Single-Handed Trans-Atlantic Race

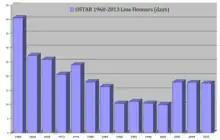
OSTAR Line Honours from 1960 to 2013

The course of the race is westwards against the prevailing winds of the north Atlantic over a distance of around . The first edition of the race was from Plymouth United Kingdom to New York City; the editions from 1964 to 2000 were sailed from Plymouth to Newport, Rhode Island; the 2004 event sailed from Plymouth to Boston, Massachusetts.